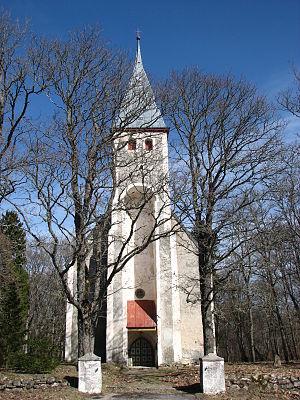
Karuse est un village estonien appartenant à la municipalité rurale d'Hanila dans le Läänemaa. Le village, en diminution constante, n'avait plus que vingt-cinq habitants en 2005.
Cet article donne une liste d'églises en Estonie.